Tower of the Winds

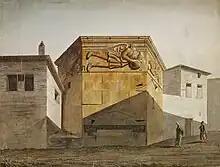
Watercolour, 1810s; the porch on this side is almost buried

Raised on three steps, the Tower of the Winds is tall and has a diameter of about . In antiquity, Vitruvius tells us it was topped by a bronze statue of a Triton, holding a rod that acted as a weather vane indicating the wind direction; this has completely disappeared. The frieze has reliefs, rather over life-size, of the eight wind deities—Boreas (N), Kaikias (NE), Apeliotes (E), Eurus (SE), Notus (S), Livas (SW), Zephyrus (W), and Skiron (NW)—there are eight sundials. A cornice above is decorated with lions' heads in relief, functioning as water spouts.